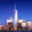
Label: skyscraper